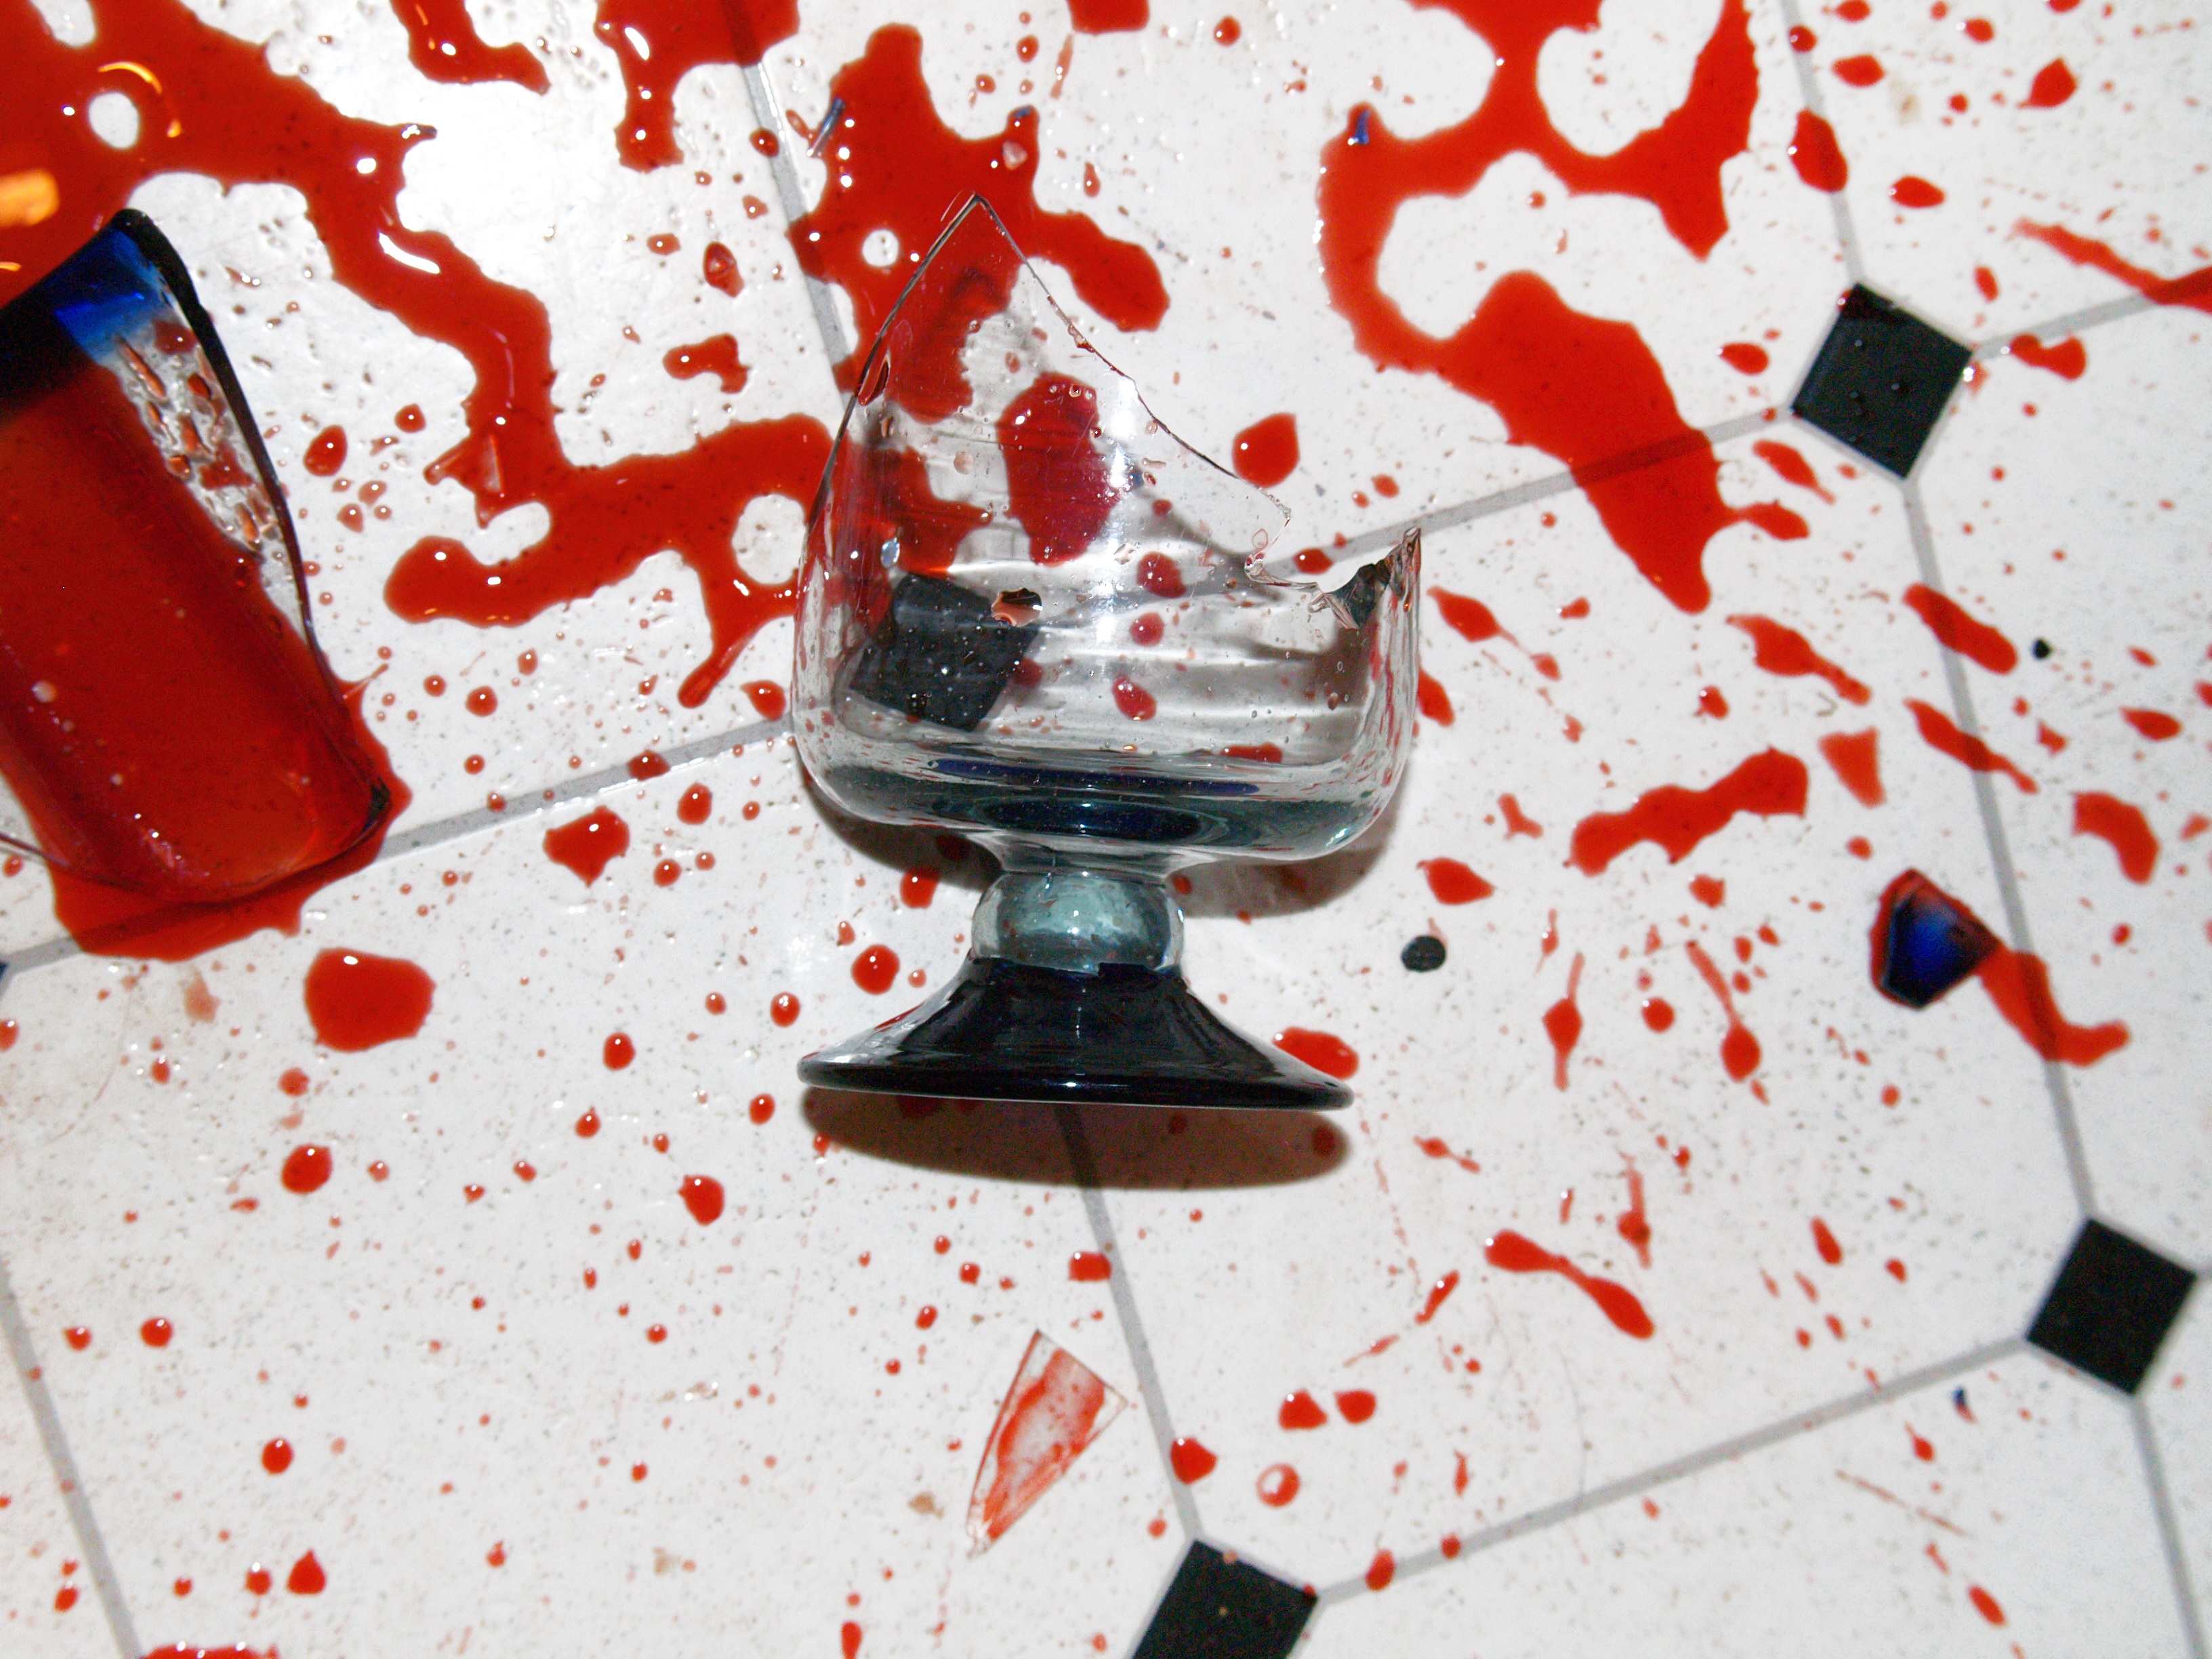
sharp, glass, pattern, red, broken, crash, art, impact, illustration, design, spill, shattered, broken glass, accident, destruction, damaged, demolished, shattered glass